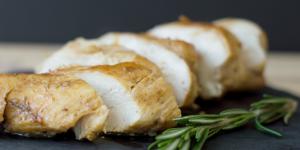
pechuga de pollo al horno envuelta en papel de aluminio